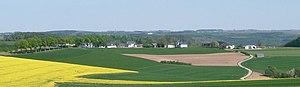
Leithum est une section de la commune luxembourgeoise de Weiswampach située dans le canton de Clervaux.